London metropolitan area

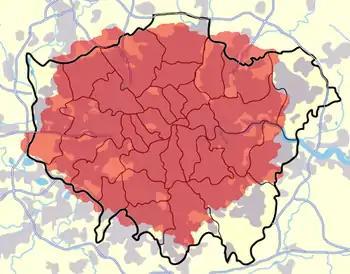
The urban area of London (grey) extends beyond the London boundary. The M25 is also shown. The 020 telephone dialling code is shown in red.

The following table lists urban areas (also known as built-up areas) considered part of the London Commuter Belt with populations over 20,000. The commuter belt contains all urban areas within an approximate 40 mile (64 km) radius of Charing Cross. Some of the outermost towns include Aylesbury, Reading, Aldershot and Maidstone.